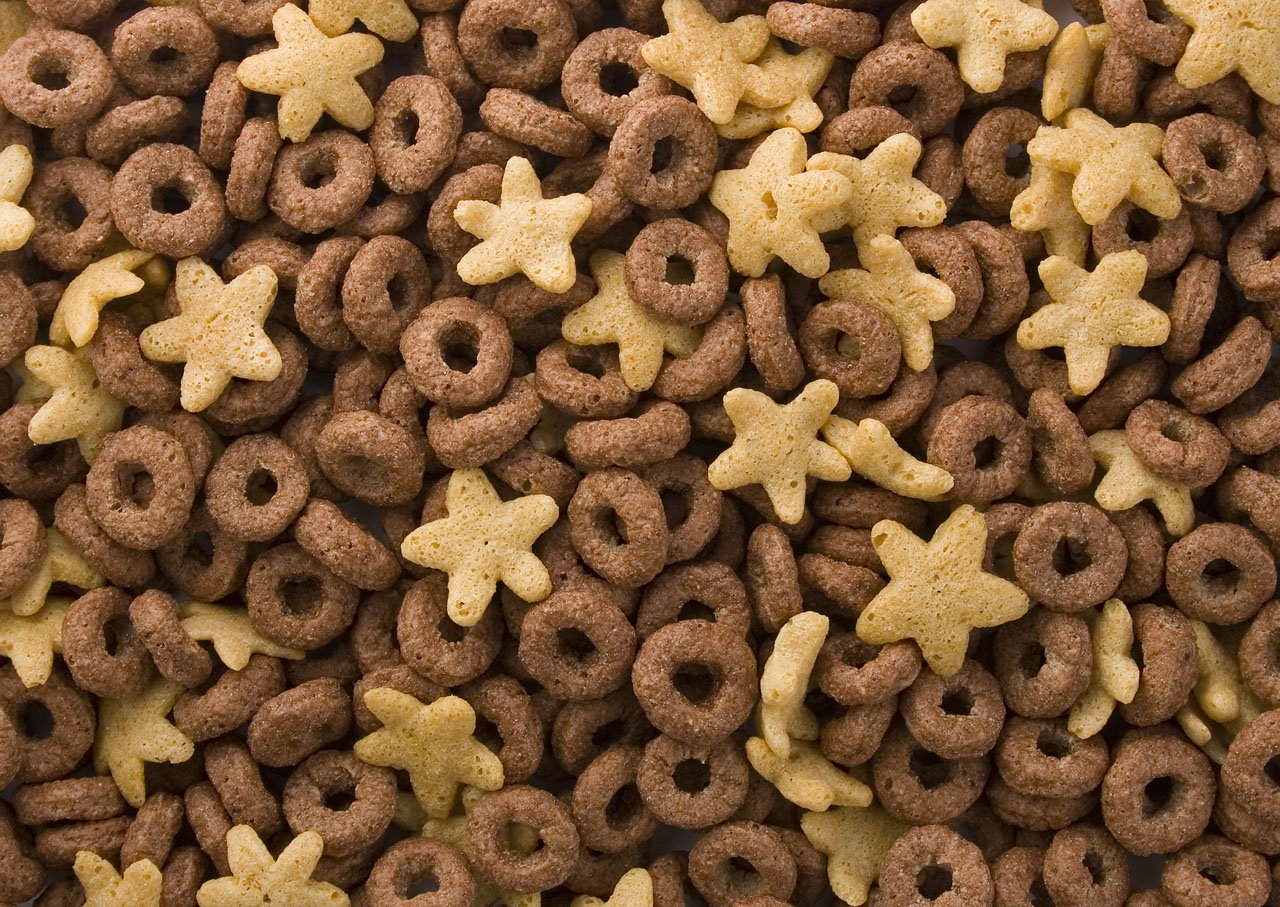
abstract, morning, star, ring, flower, food, golden, produce, brown, yellow, breakfast, chocolate, healthy, snack, cookie, dessert, cuisine, delicious, health, cereal, background, stars, wallpaper, cereals, rings, diet, sweetness, flavor, nutritional, diets, snack food, cookies and crackers